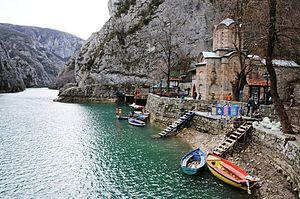
Le lac de Matka est un lac artificiel du nord de la Macédoine du Nord. Il est situé près du village de Matka, dans la municipalité de Saraï qui fait partie de la ville de Skopje, capitale du pays. Situé à 15 kilomètres du centre-ville, le lac est une destination touristique populaire, réputée pour son pittoresque et son patrimoine naturel et historique. On peut notamment y pratiquer la nage, le canoë et le kayak ainsi qu'y pêcher.
Matka est un village situé à Saraï, une des dix municipalités spéciales qui constituent la ville de Skopje, capitale de la Macédoine du Nord. Le village comptait 468 habitants en 2002. Il se trouve au sud du quartier de Saraï, qui forme l'extrémité occidentale de l'agglomération de Skopje. Matka est construit le long de la Treska, qui est retenue depuis 1938 par un barrage. Ce barrage forme le lac Matka, qui s'étend au fond d'un canyon pittoresque. La présence d'églises médiévales et la possibilité d'y faire des sports aquatiques en font un des sites les plus touristiques des environs de Skopje. Le village se trouve à 11 kilomètres de Skopje, il est environné par le mont Vodno et par le massif de la Yakoupitsa.